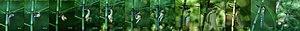
Aeschne bleue juste sortie de son exuvie. Русский: Недавно превратившаяся самка коромысла синего (Aeshna cyanea) со шкуркой личинки
L'æschne bleue est une espèce d'insectes odonates européens de la famille des Aeshnidae.